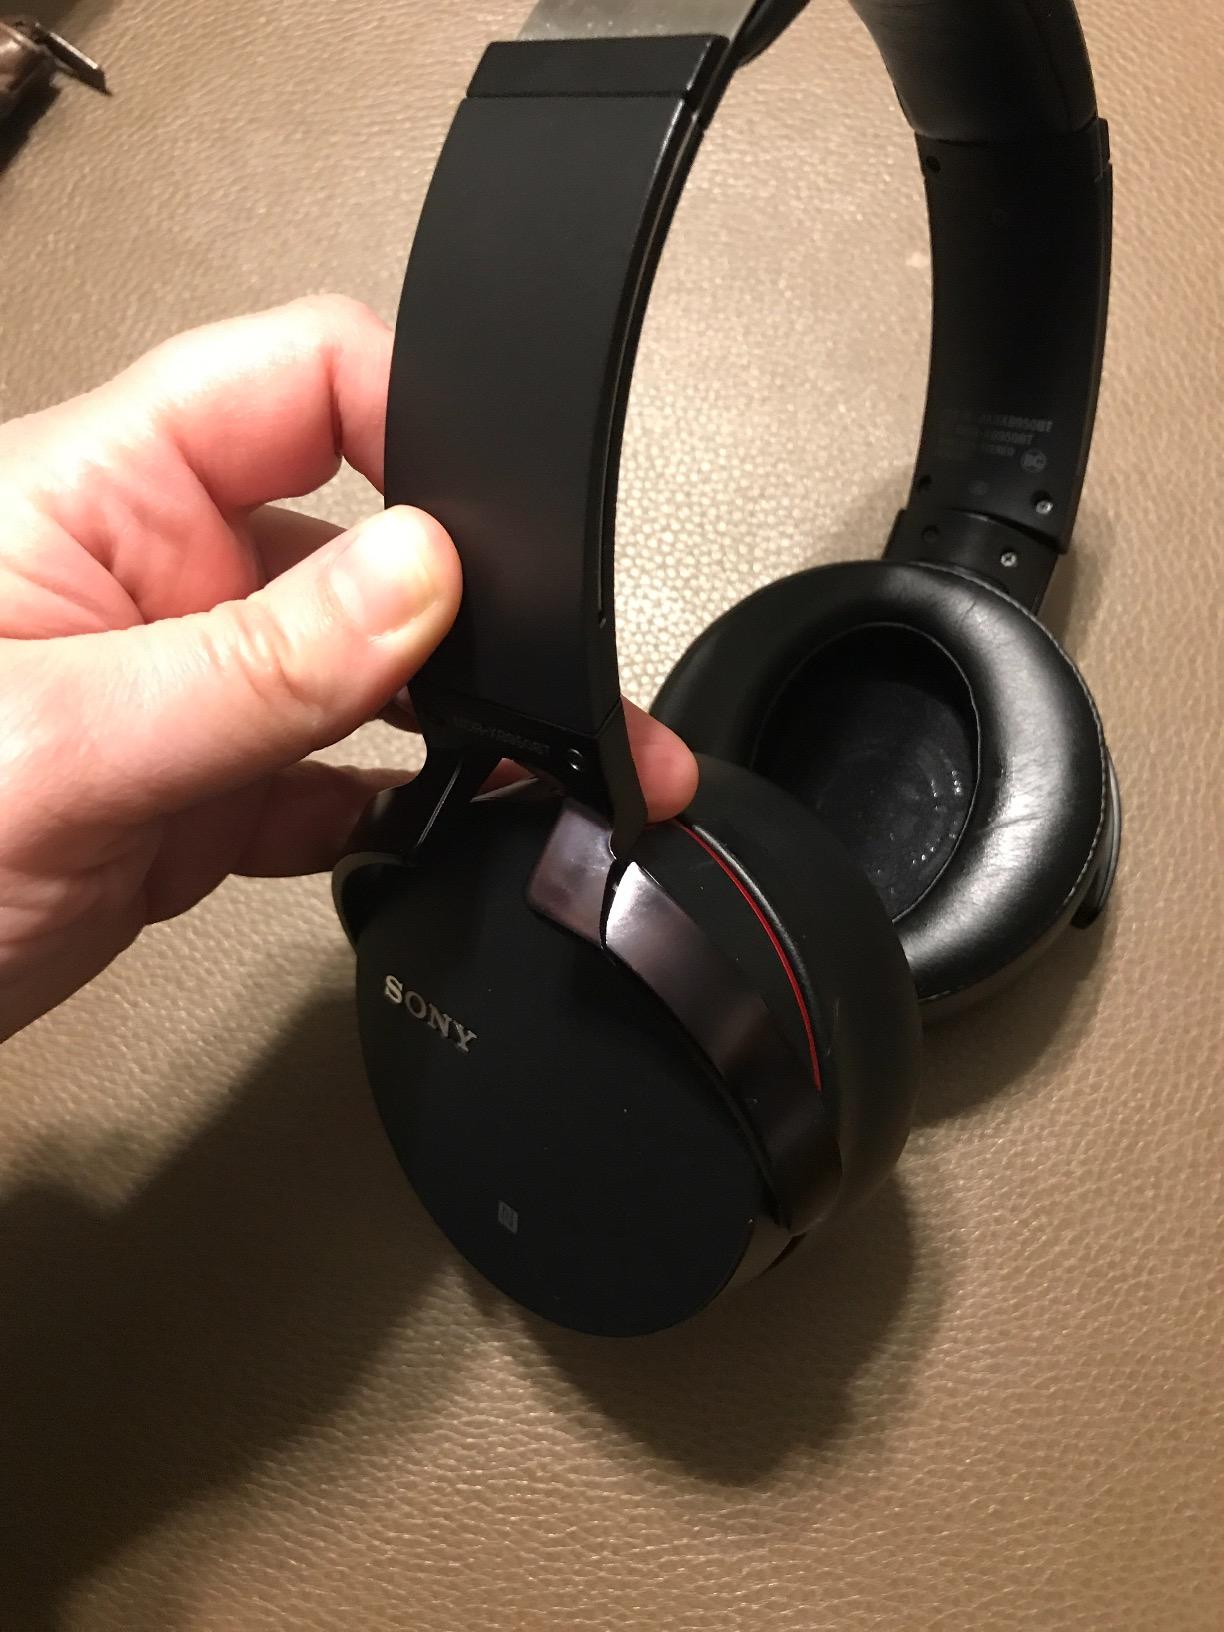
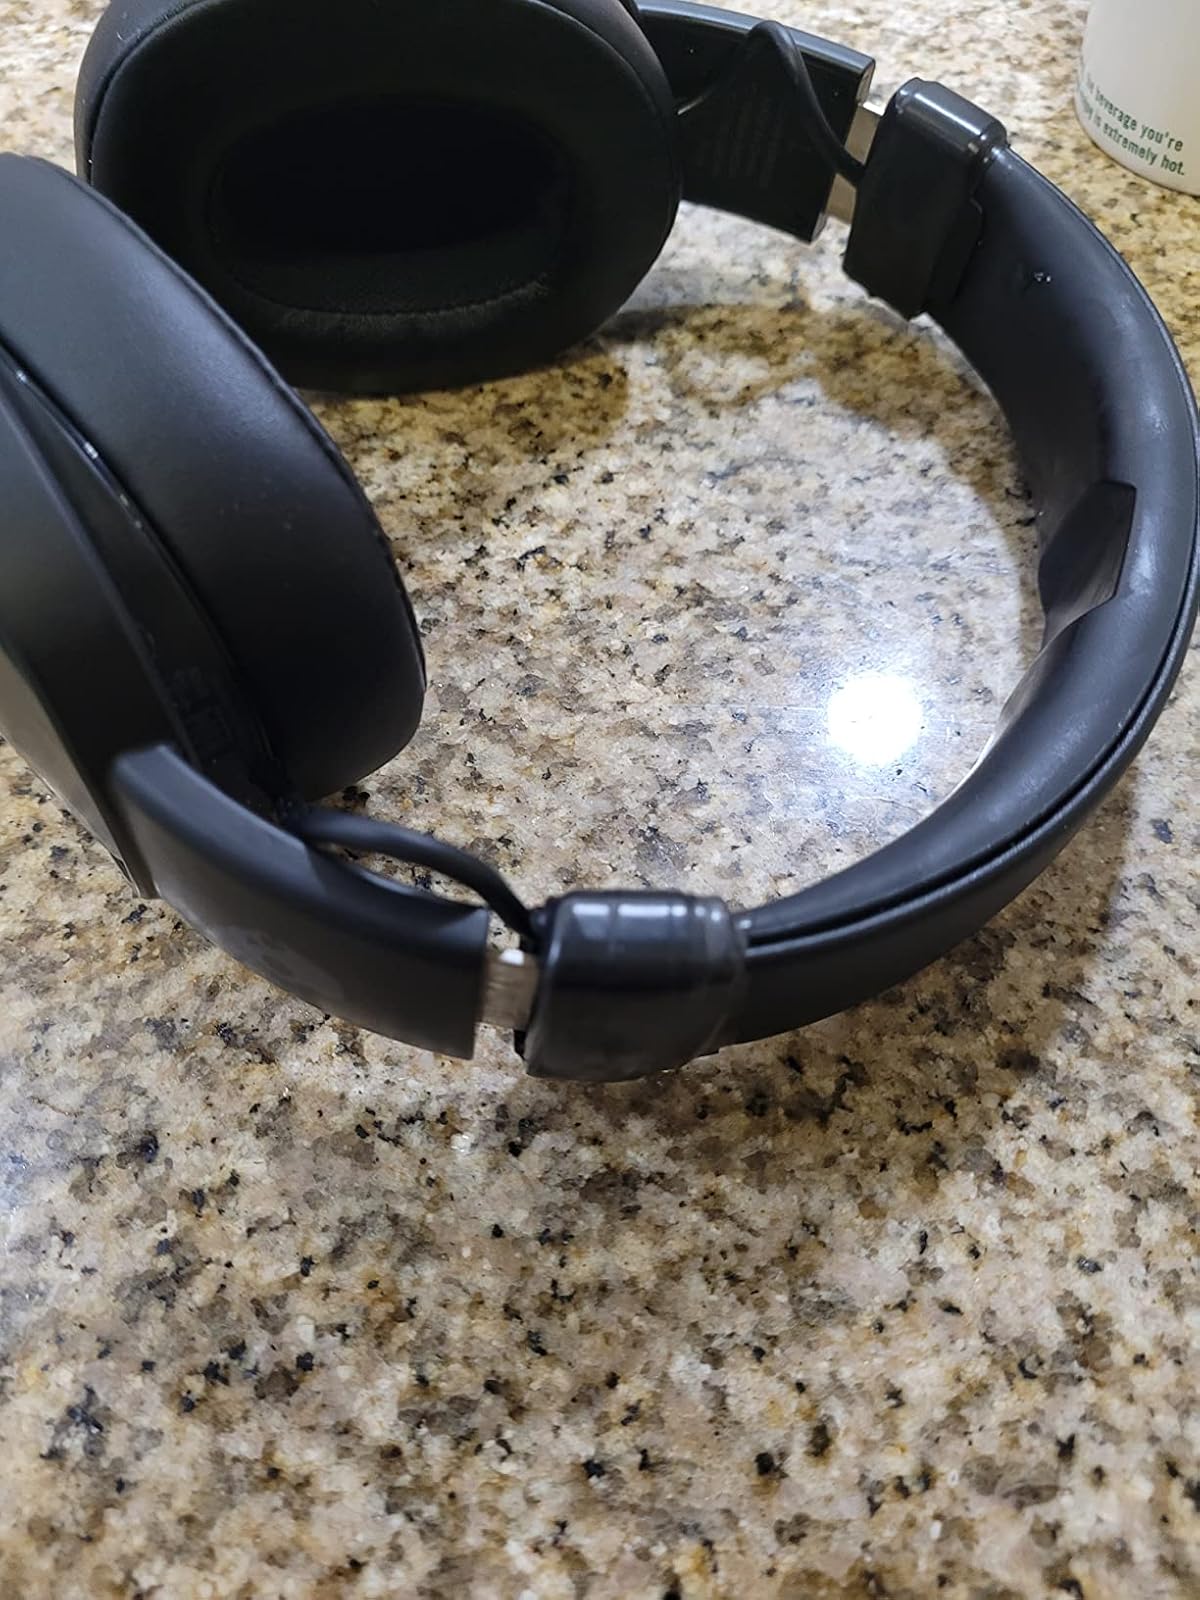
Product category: headphones
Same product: no